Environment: lab
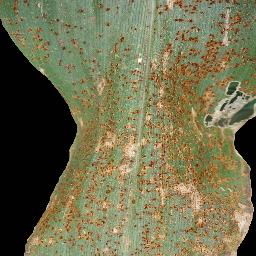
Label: common_rust